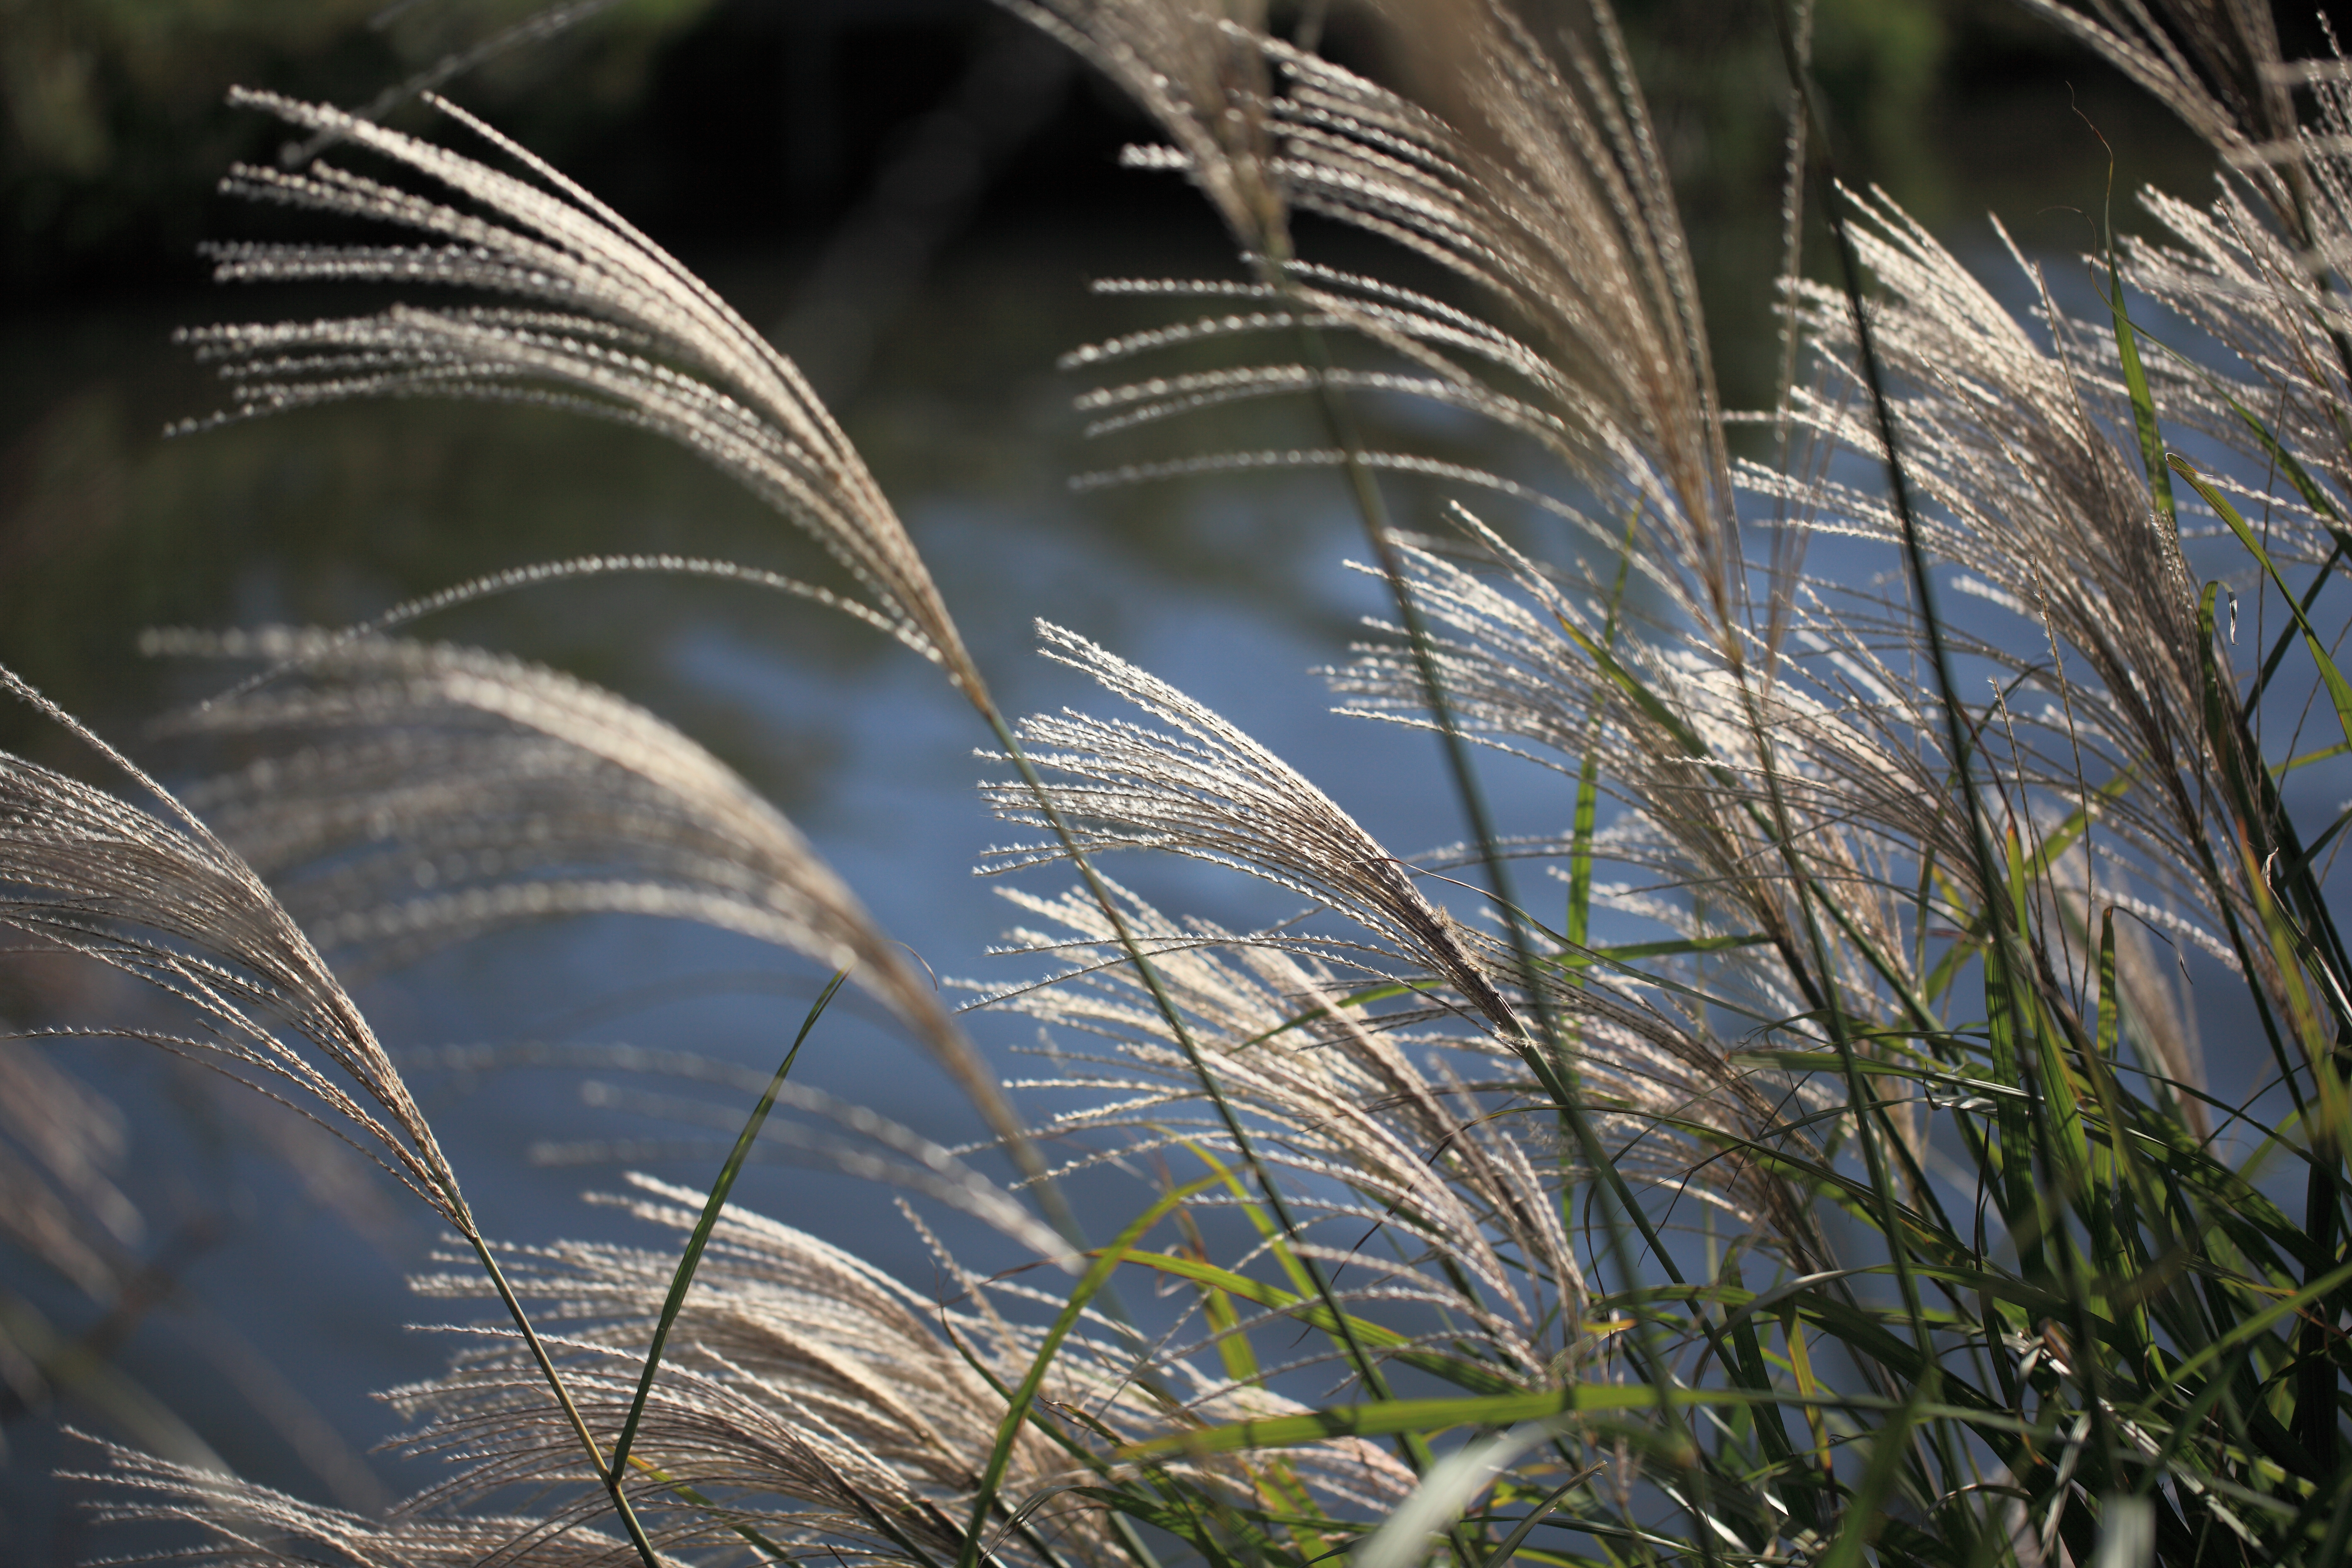
tree, nature, grass, branch, plant, sunlight, leaf, flower, wind, frost, green, high, autumn, botany, flora, close up, cool image, 5d, hires, markii, hi, res, resolution, chiba, kashiwa, silvergrass, flowering plant, grass family, woody plant, land plant, phragmites, arecales, palm family